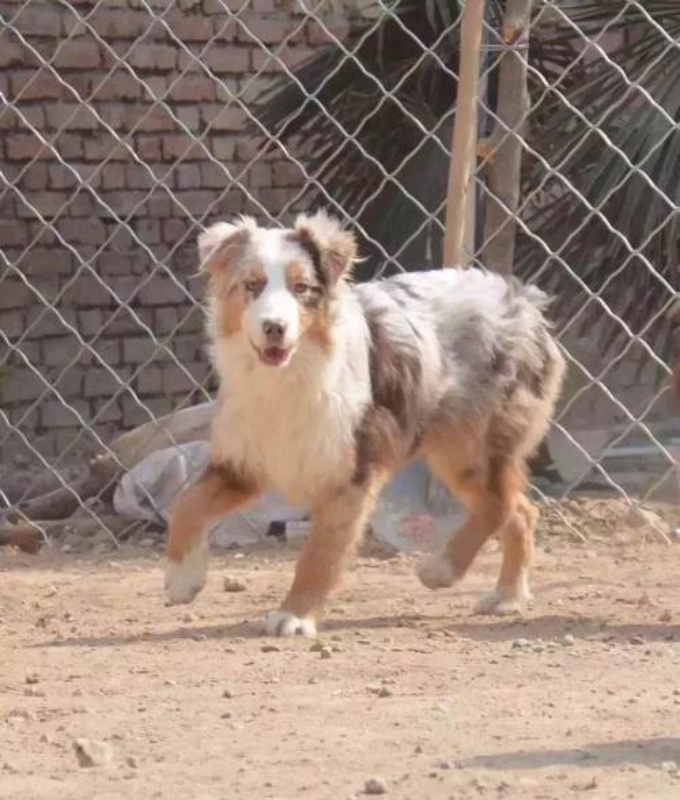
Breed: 245-n000098-Australian_Shepherd